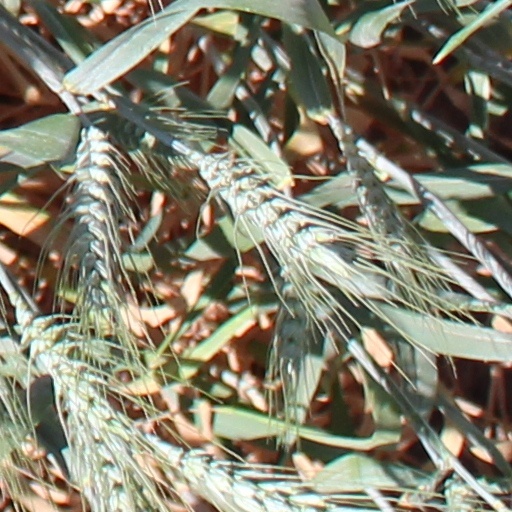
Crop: wheat